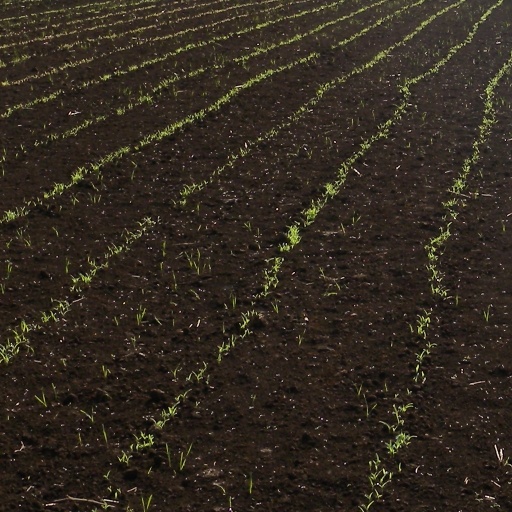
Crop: sorghum